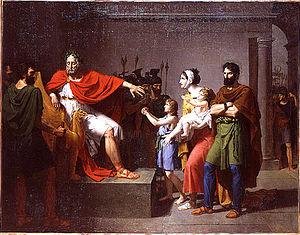
Alexandre Menjaud, Eponine et Sabinus devant Vespasien, 1802, Paris, Ecole Nationale Supérieure des Beaux-Arts
La révolte des Bataves a lieu dans la province romaine de Germanie inférieure entre 69 et 70. La révolte est menée par les Bataves, une petite mais militairement puissante tribu germanique qui habitait en Batavie, dans le delta du Rhin, contre l'Empire romain. Ils sont plus tard rejoints dans le conflit par les tribus celtes de Gaule belgique et certaines tribus germaniques.
Julius Sabinus est un chef lingon qui participa aux côtés de Gaius Julius Civilis à la Révolte de 69-70. Il sera défait par les légions d'Appius Annius Gallus et les Séquanes. Après 9 ans de clandestinité passés à vivre caché dans une grotte, Sabinus est trahi et découvert. Il sera mis à mort malgré les supplications d'Éponine, sa femme avec qui il avait eu deux enfants.
Cette page recense les lauréats du prix de Rome en peinture, récompense inaugurée en 1663, et de façon officielle en 1667, par l'Académie royale de peinture et de sculpture à Paris, et supprimée par une réforme, après 1968.